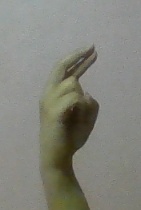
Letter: zay